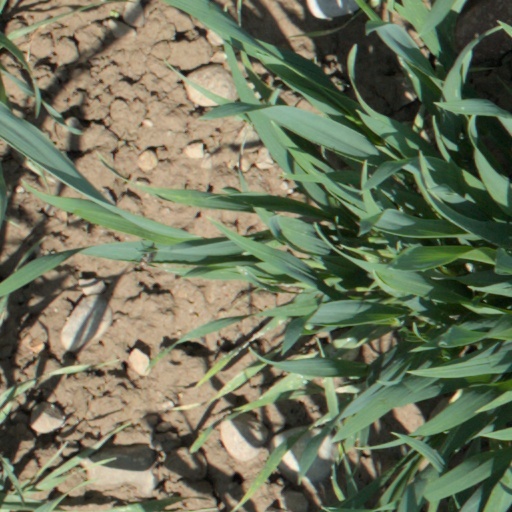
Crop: wheat